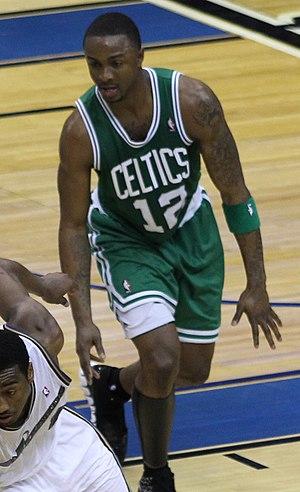
Vakeaton Quamar Wafer, dit Von Wafer est un joueur de basket-ball professionnel américain évoluant au poste d'arrière.